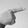
ASL letter: G